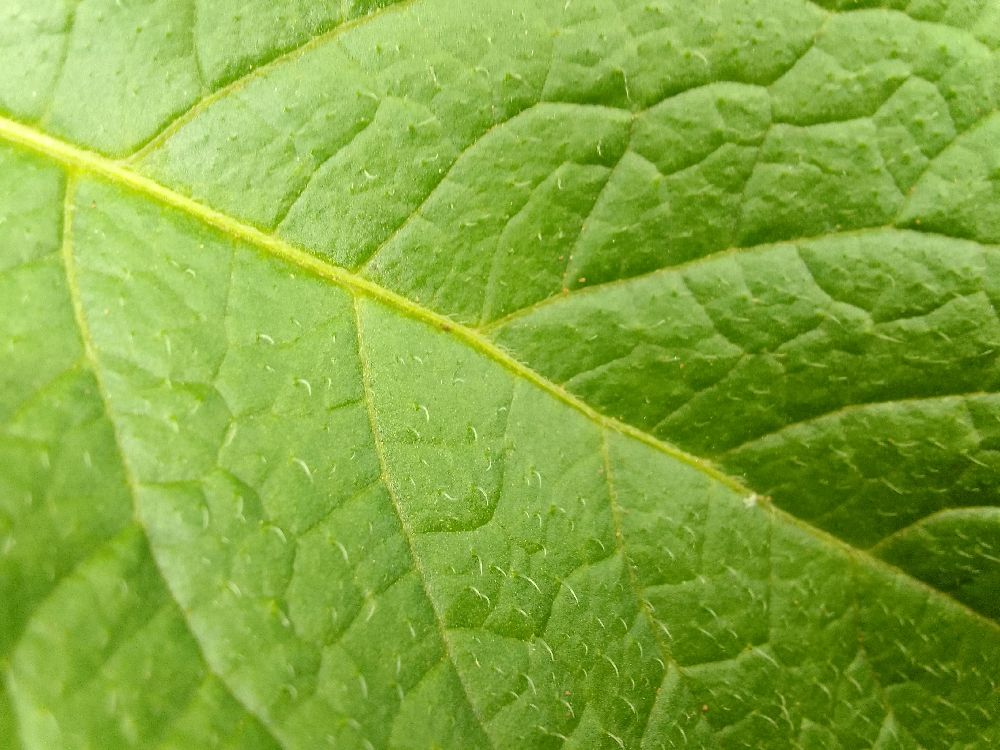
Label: Healthy